Components of jet engines

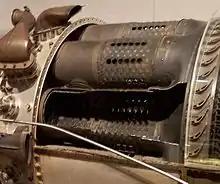
Combustion liners in GE J79. The top outer combustion casing has been removed. Air from the compressor moves from left to right. Some enters the liner at the left where the fuel nozzle is located. The remaining air passes along the outside of the liner and enters the holes downstream of the primary zone to complete the combustion and dilute combustion products to a temperature acceptable to the turbine first stage nozzle guide vanes visible at the right. Two of the liners have spark plugs and during a start the remaining eight are ignited through cross-fire tubes which link all the liners. One tube is just visible between the lower and middle liners.

The first part of the combustor is an increase in area (diffuser) to slow the air from the compressor because too high an entry velocity to a duct with heat addition (a combustor) would cause unacceptably high pressure losses. The velocity is still too high for a flame to be held in place so a sheltered combustion zone (known as the primary zone) has to be provided using a "flame holder" for example.